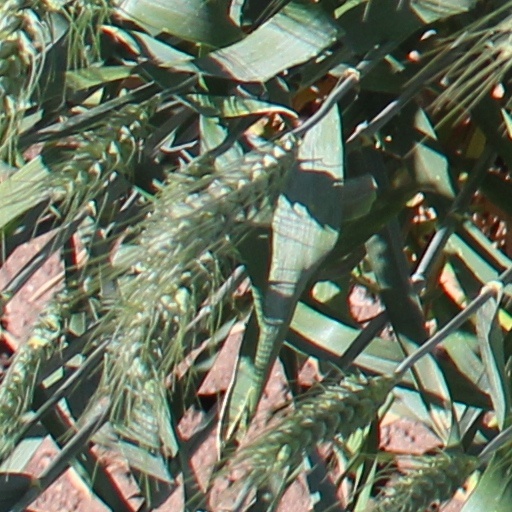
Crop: wheat